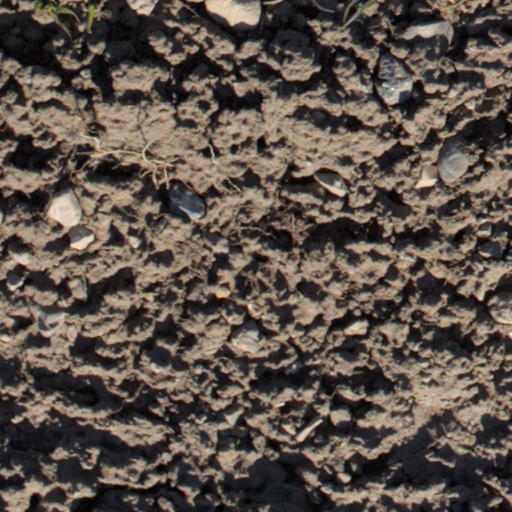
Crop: wheat